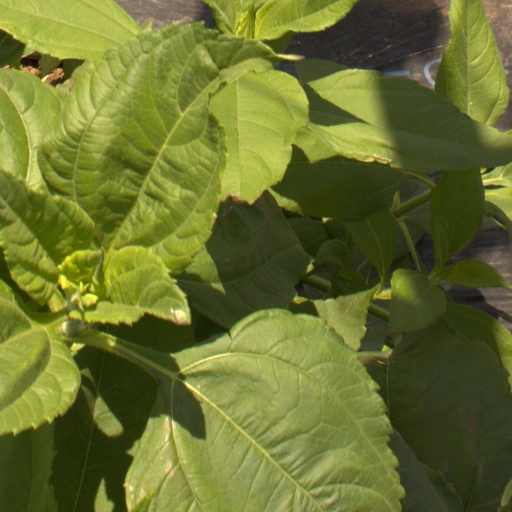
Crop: Jerusalem artichoke